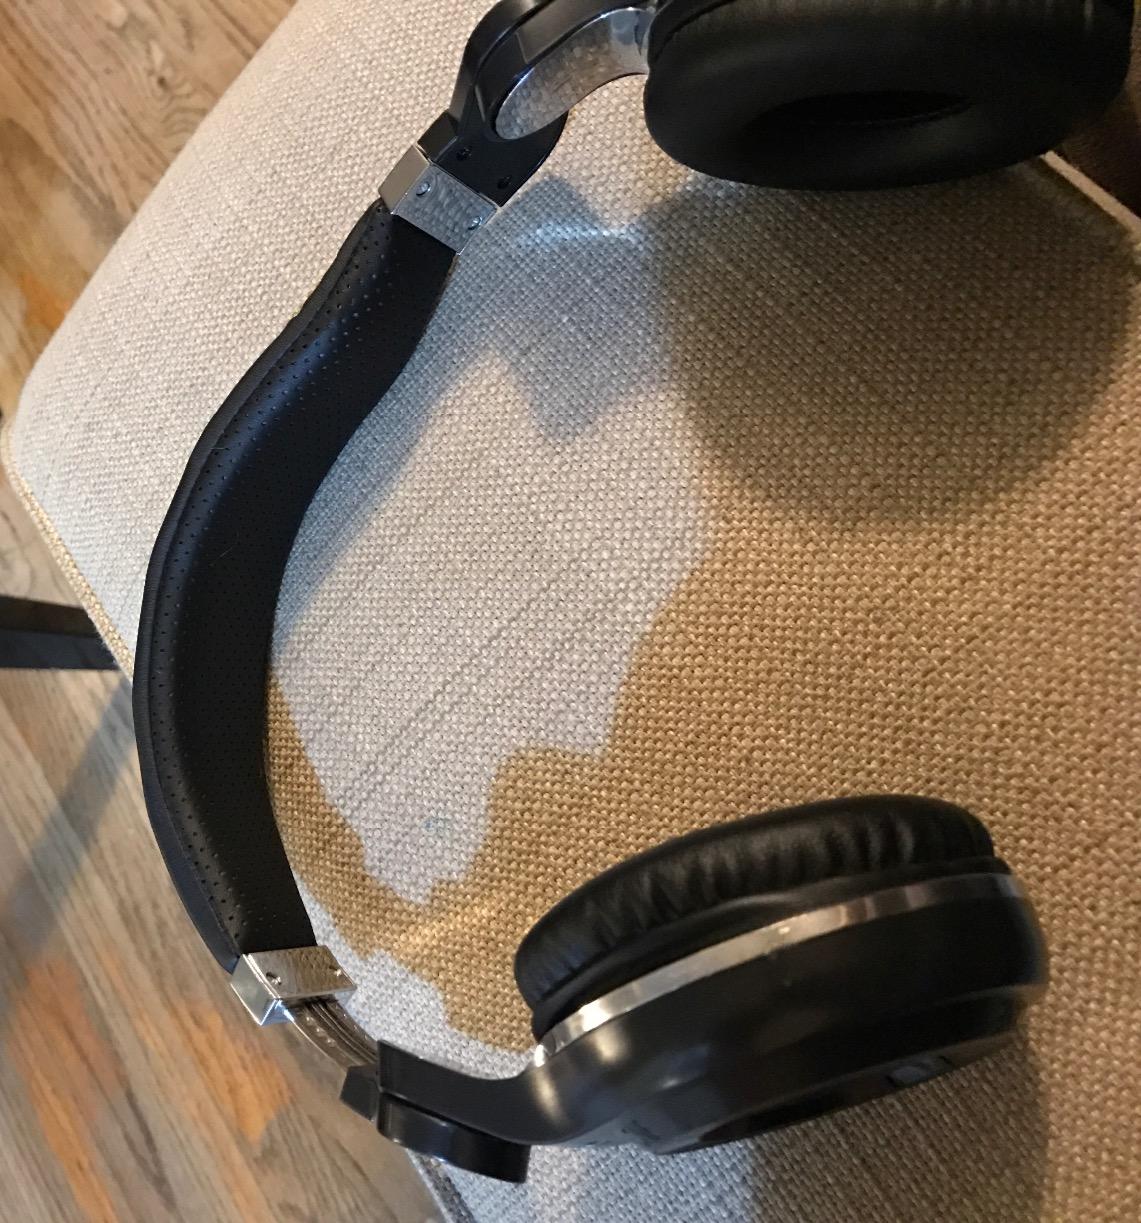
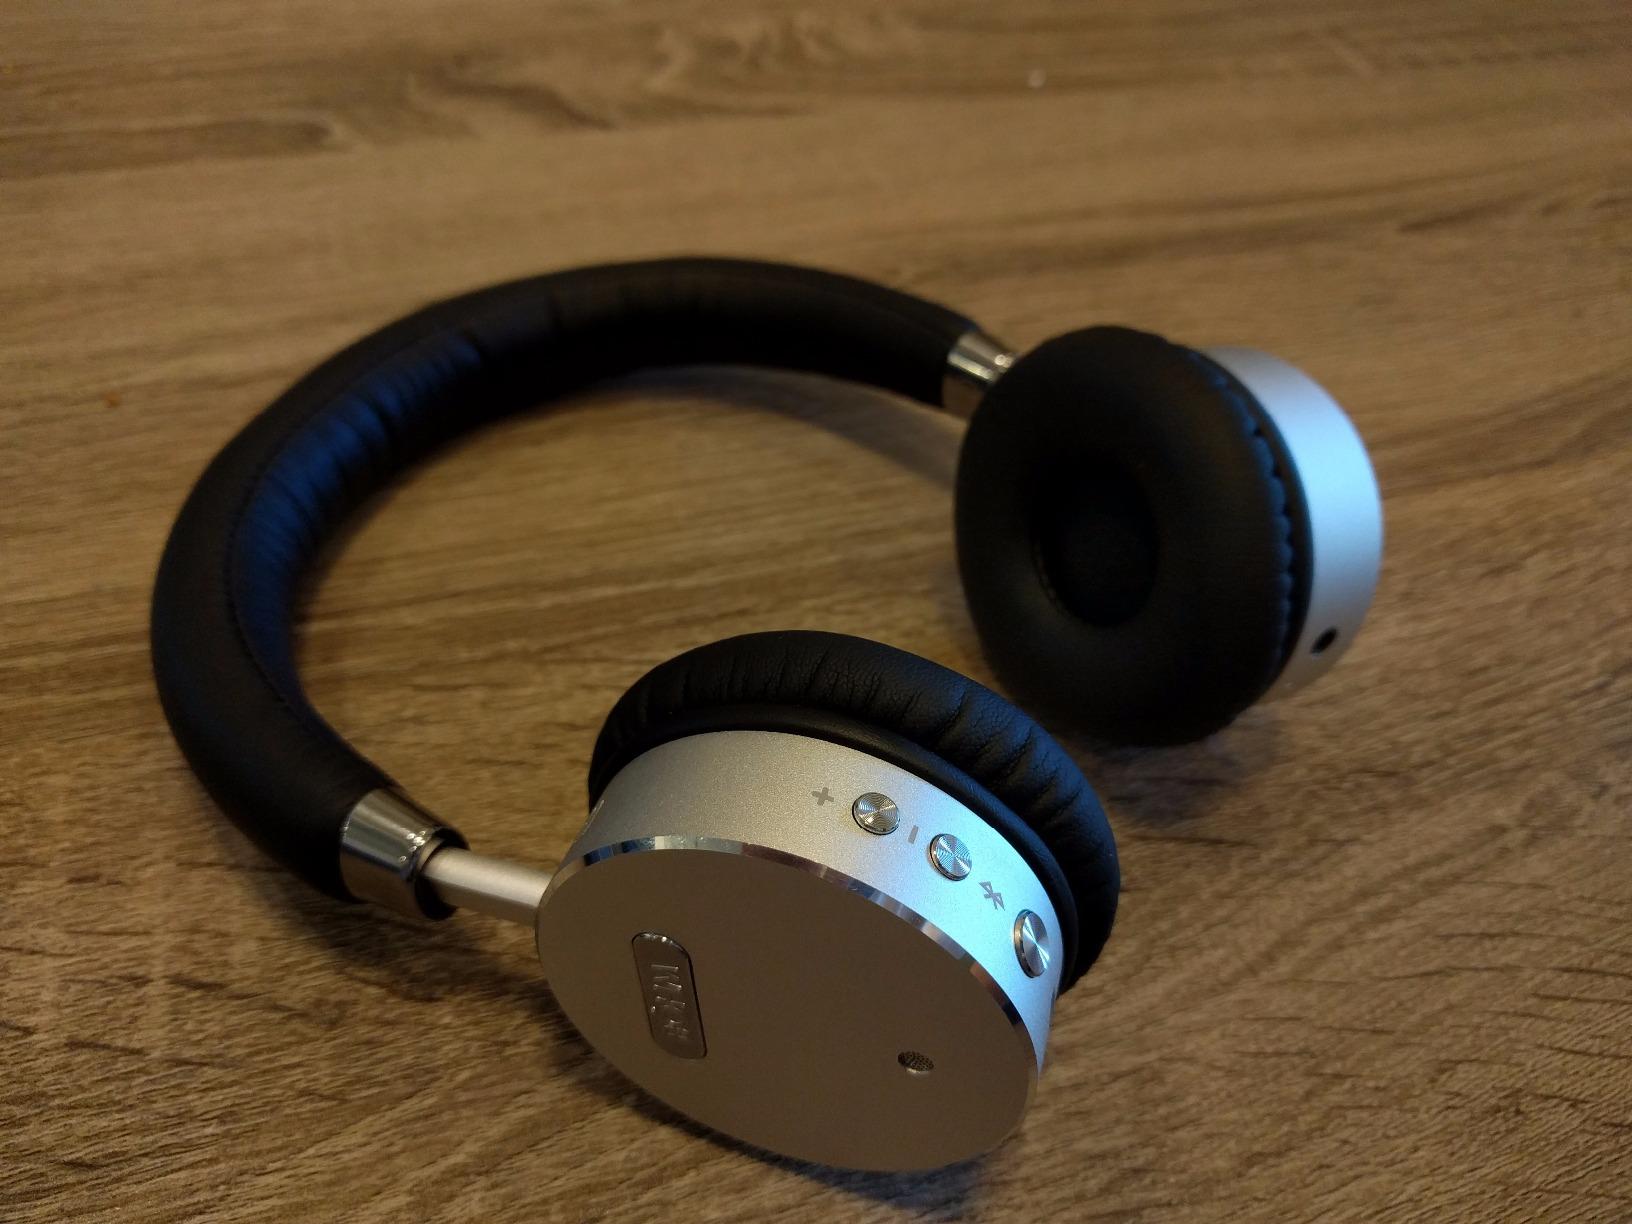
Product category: headphones
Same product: no